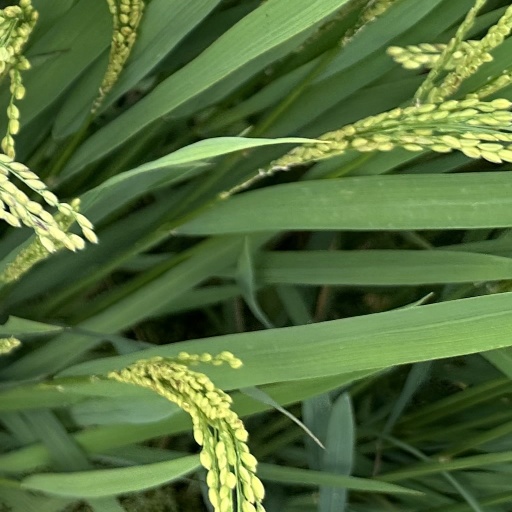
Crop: rice